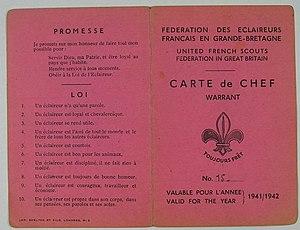
Carte de chef des Éclaireurs français en Grande-Bretagne, mouvement scout de la France libre, pour 1941-1942.
Les Éclaireurs français en Grande-Bretagne furent l'organisation scoute interconfessionnelle de la France libre qui existât en Grande-Bretagne entre 1940 et 1943. Ils regroupaient les jeunes dont la famille était ralliée à la France Libre ou des jeunes des clans militaires des unités de la France libre.